Avignon Punic inscription

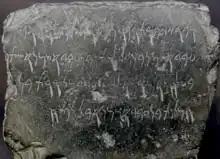
The Avignon Punic inscription

The Avignon Punic inscription is a Punic language inscription found in the Champfleury area of of Avignon in 1897, by a builder digging a trench 2-3 meters deep on the boundary of a property. It was first announced by Mayer Lambert.